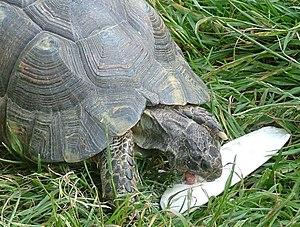
L'os de seiche, ou sépion, est une structure interne dure et cassante présente chez les seiches. Il est composé principalement d'aragonite. Il s'agit d'une coquille poreuse, et l'animal règle sa flottabilité en y comprimant plus ou moins les gaz qu'elle renferme. Son siphon est sur la face ventrale de la coquille. La structure microscopique du sépion est constituée de couches étroites reliées par de nombreux piliers verticaux.